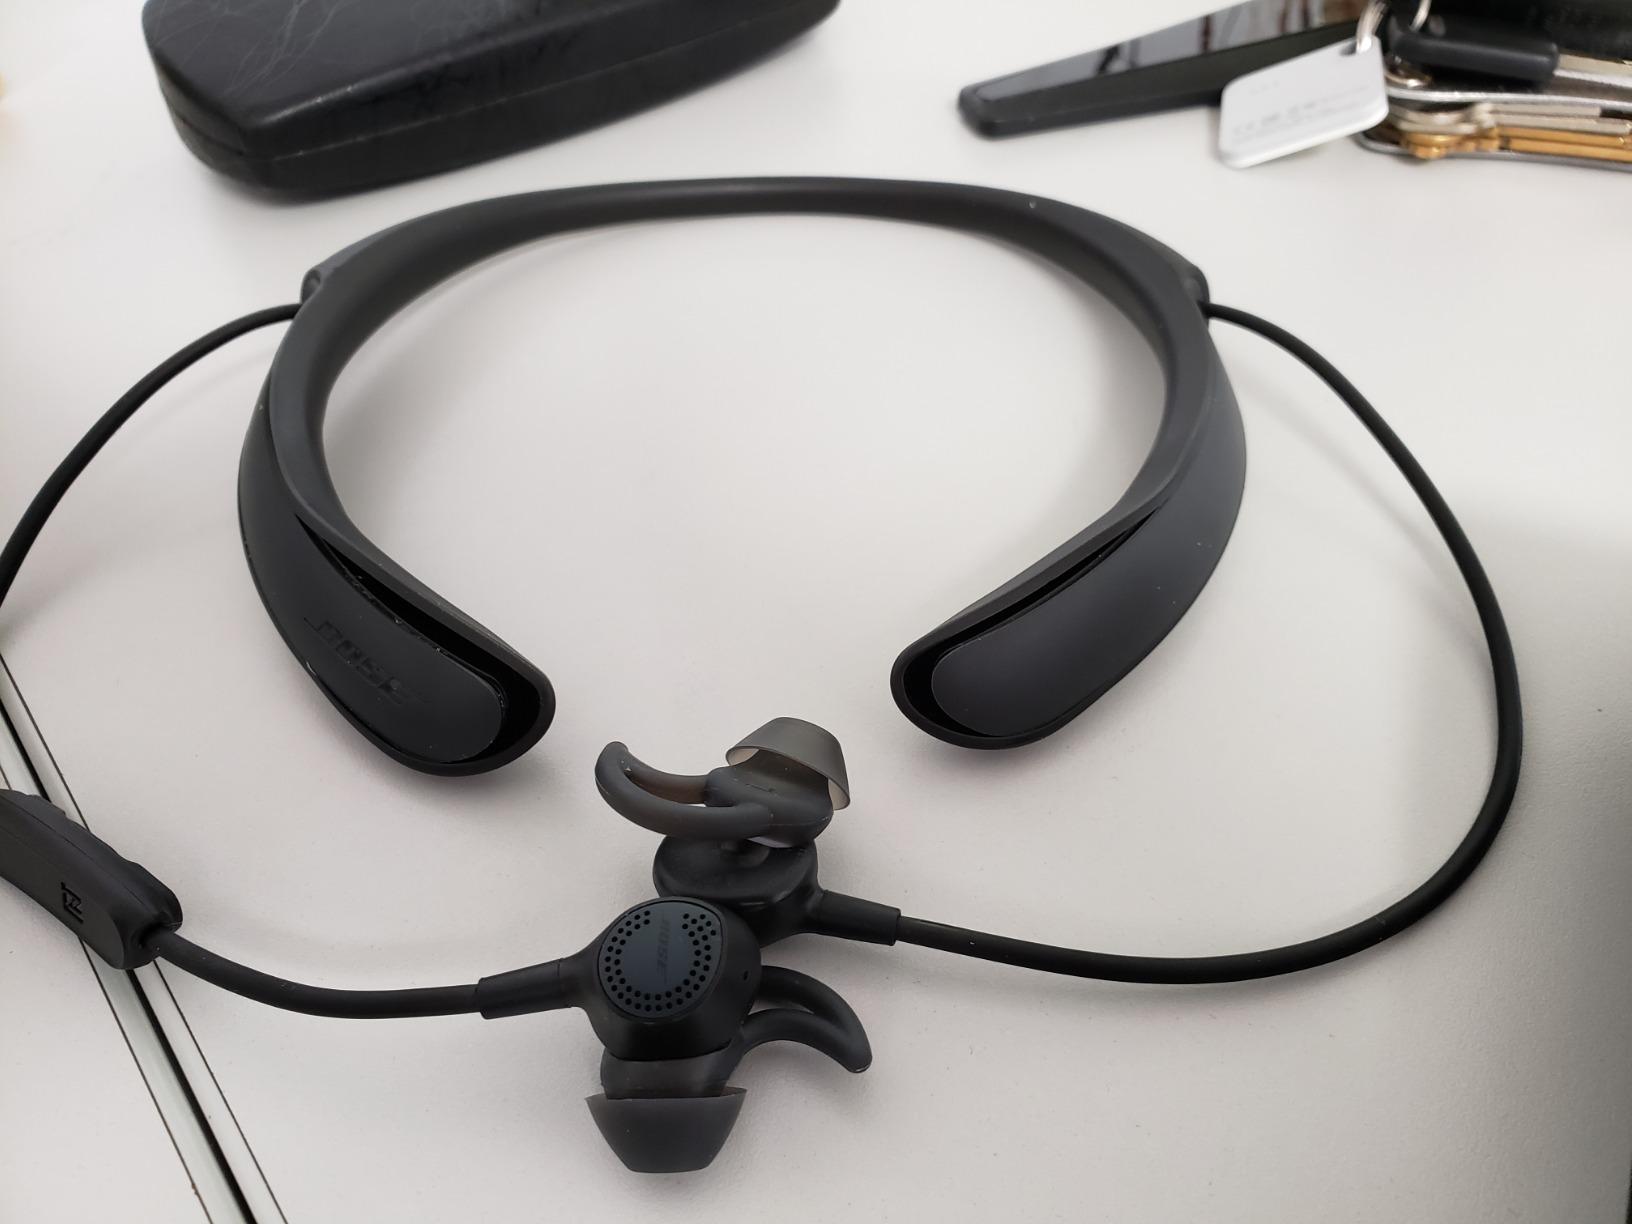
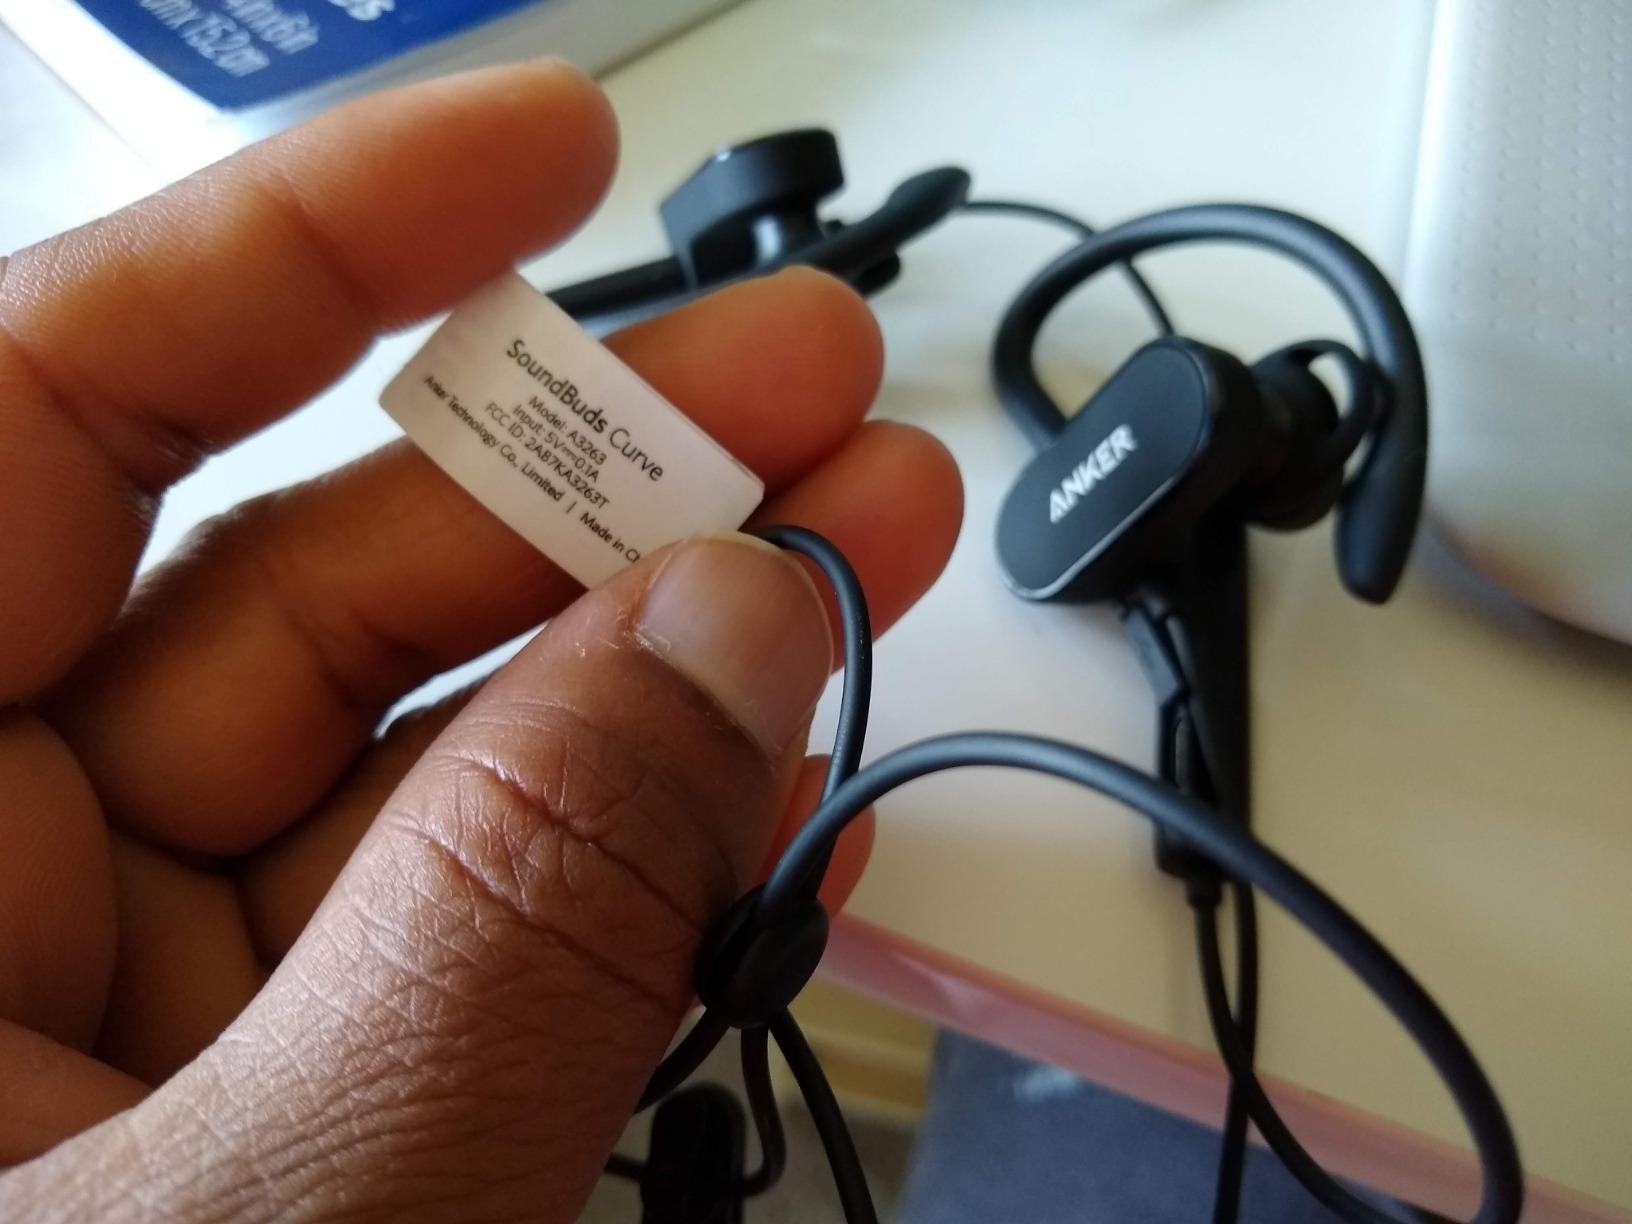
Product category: headphones
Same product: no